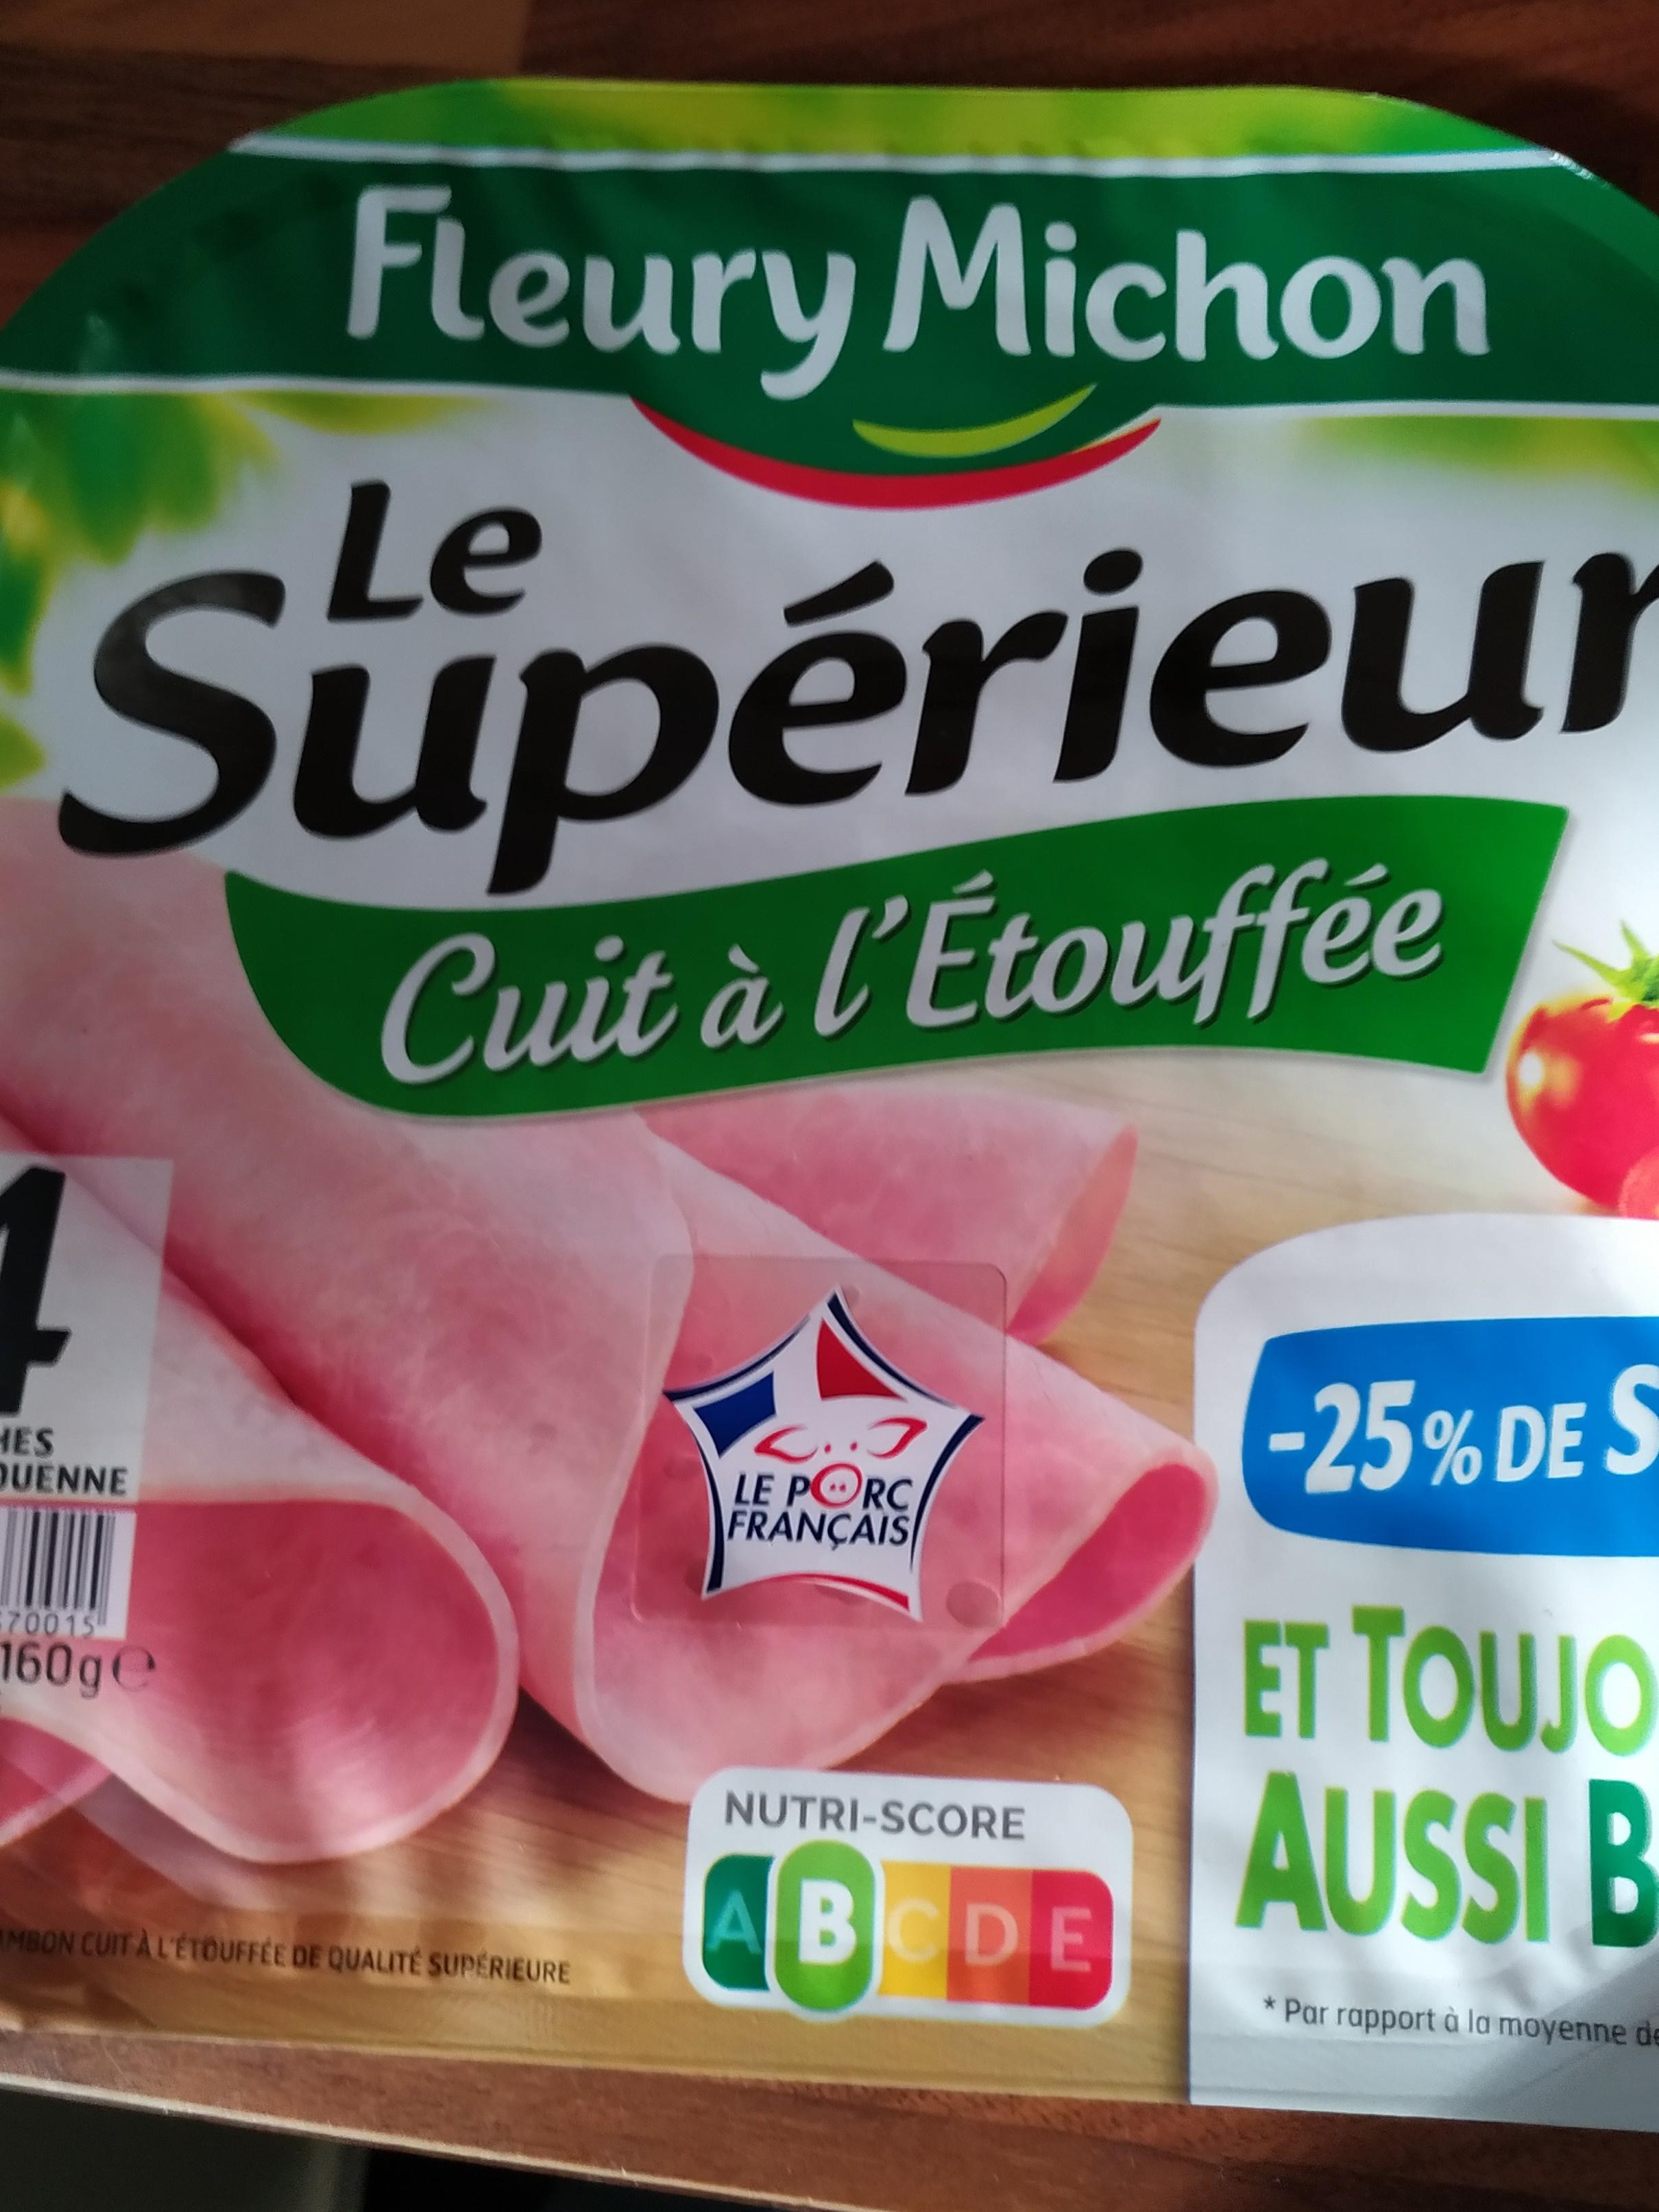
Nutri-Score label: nutriscore-b